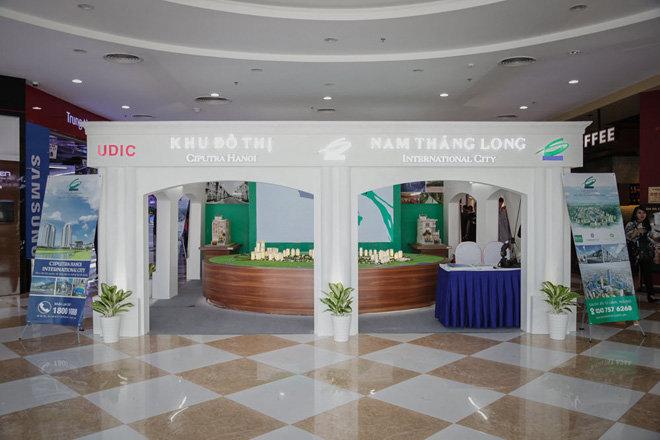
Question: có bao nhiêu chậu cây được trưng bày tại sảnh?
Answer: có ba chậu cây được trưng bày tại sảnh